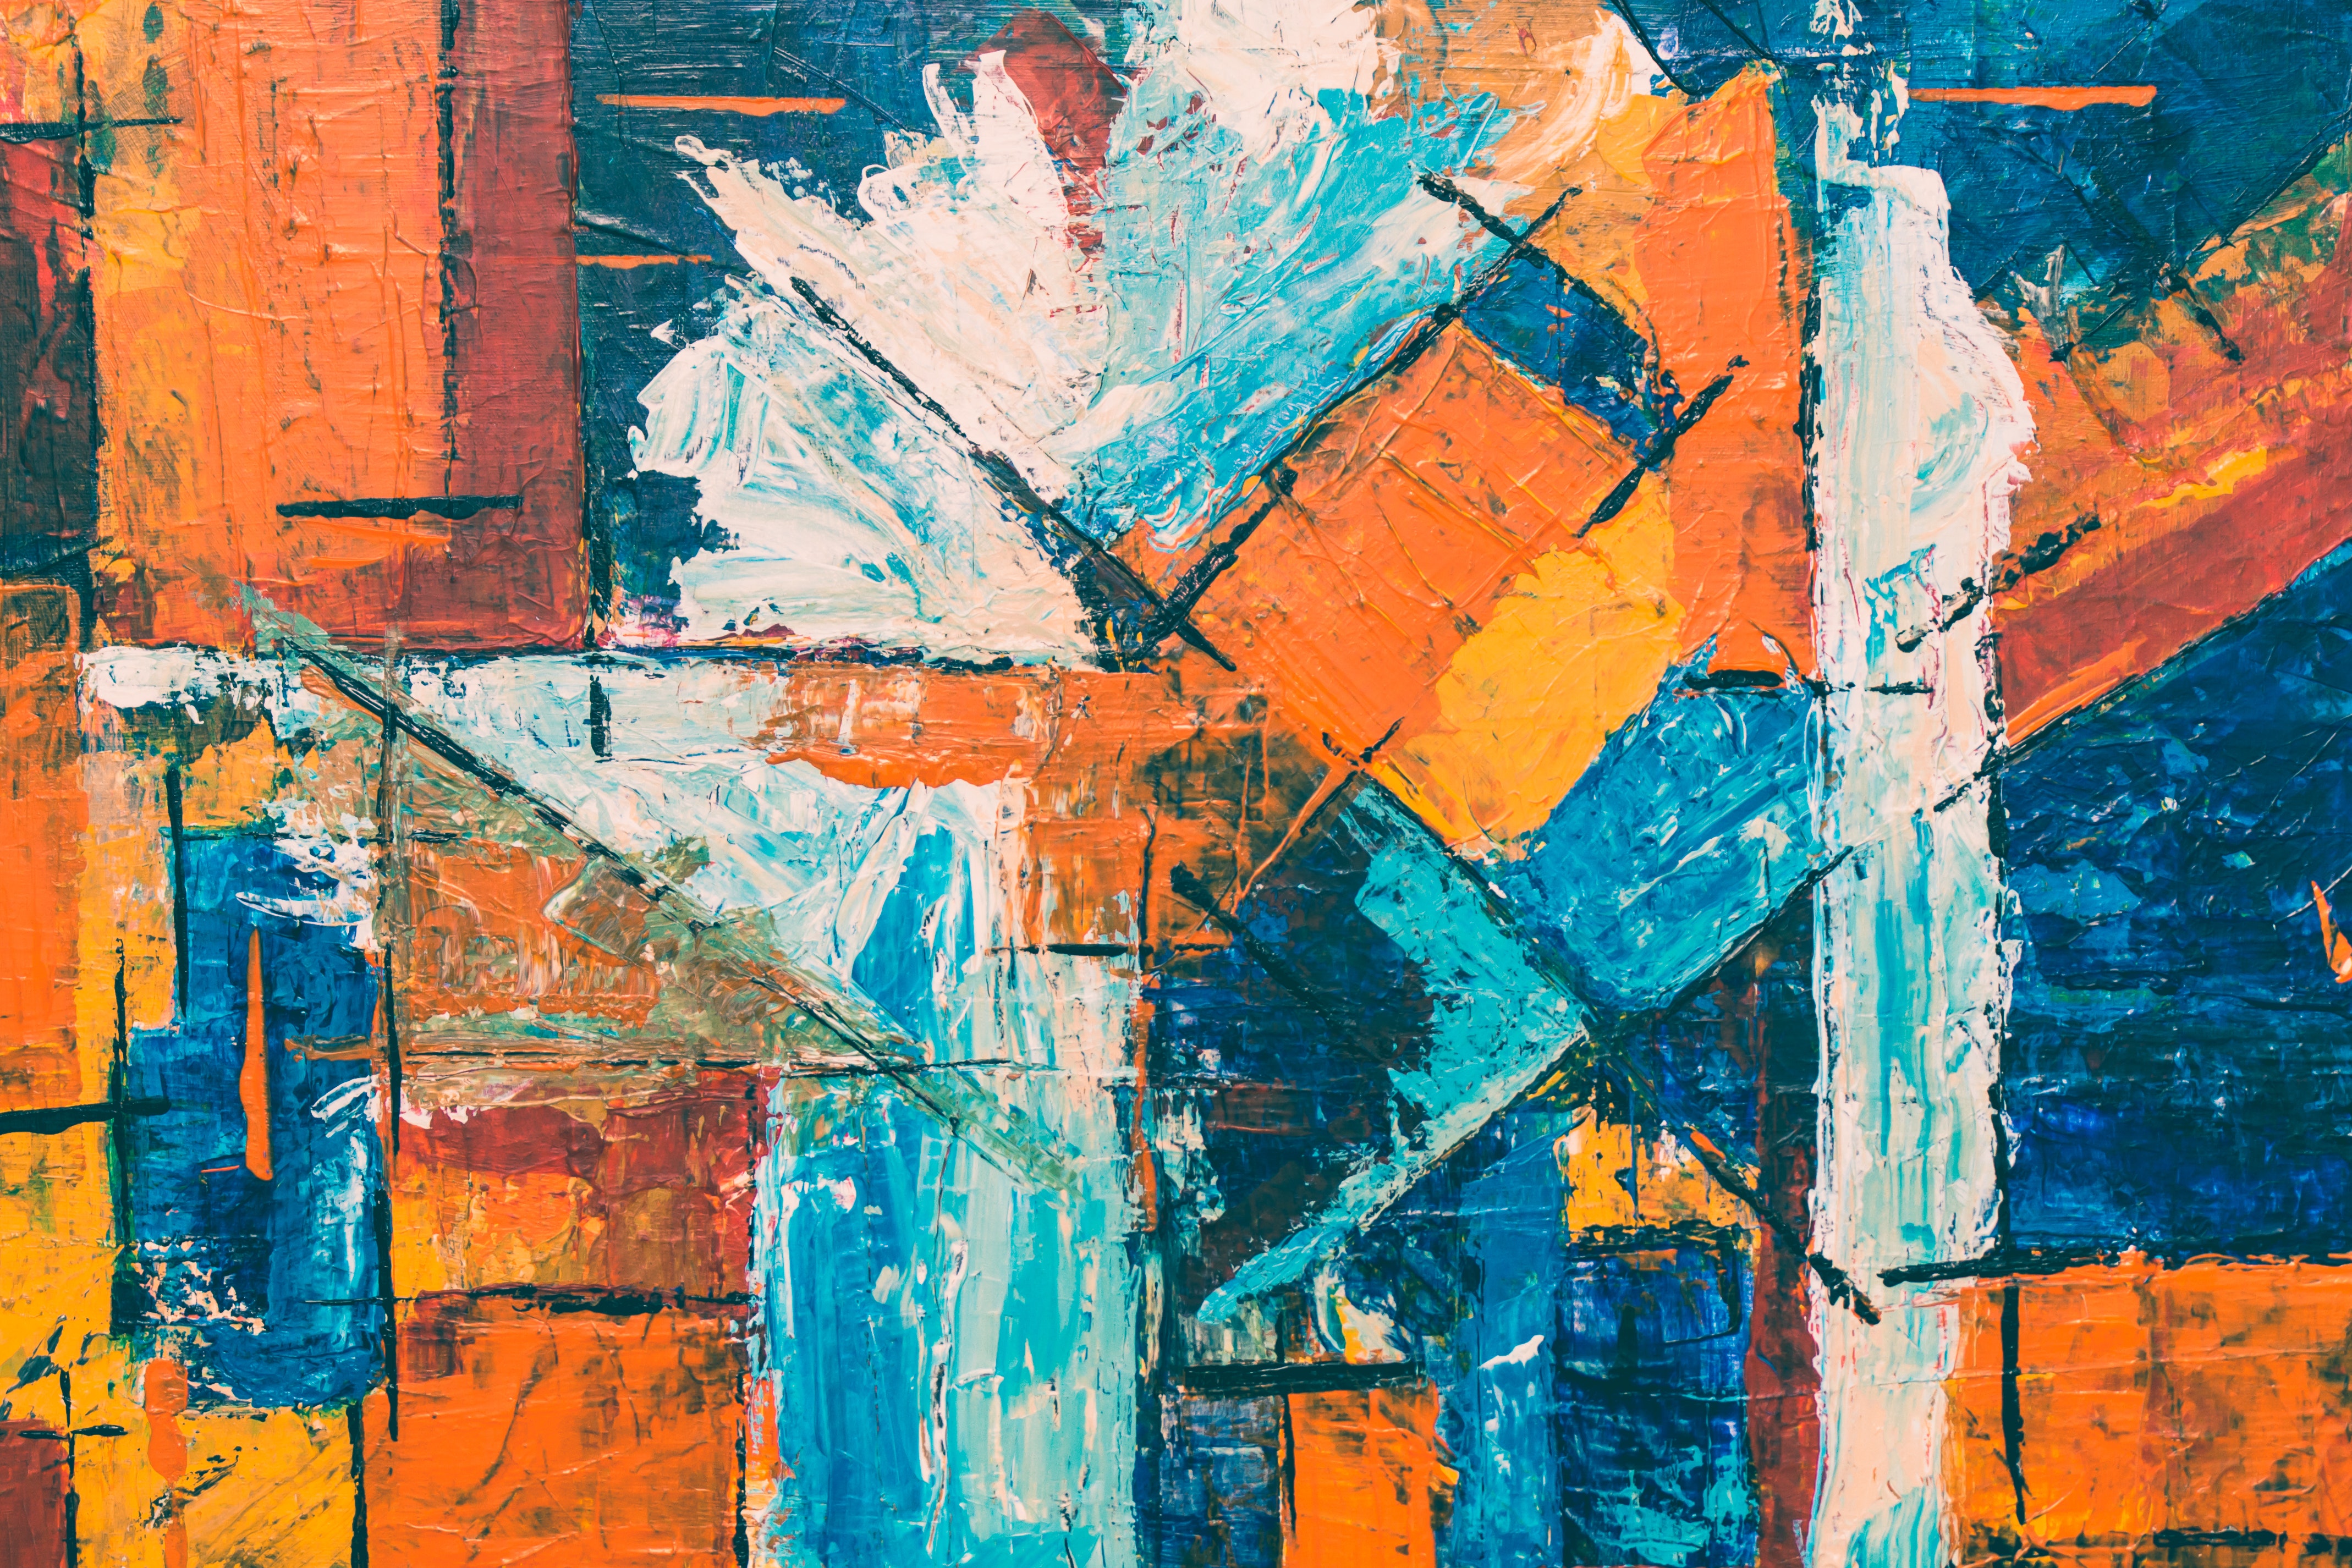
art, painting, modern art, yellow, acrylic paint, paint, artwork, visual arts, sky, graphics